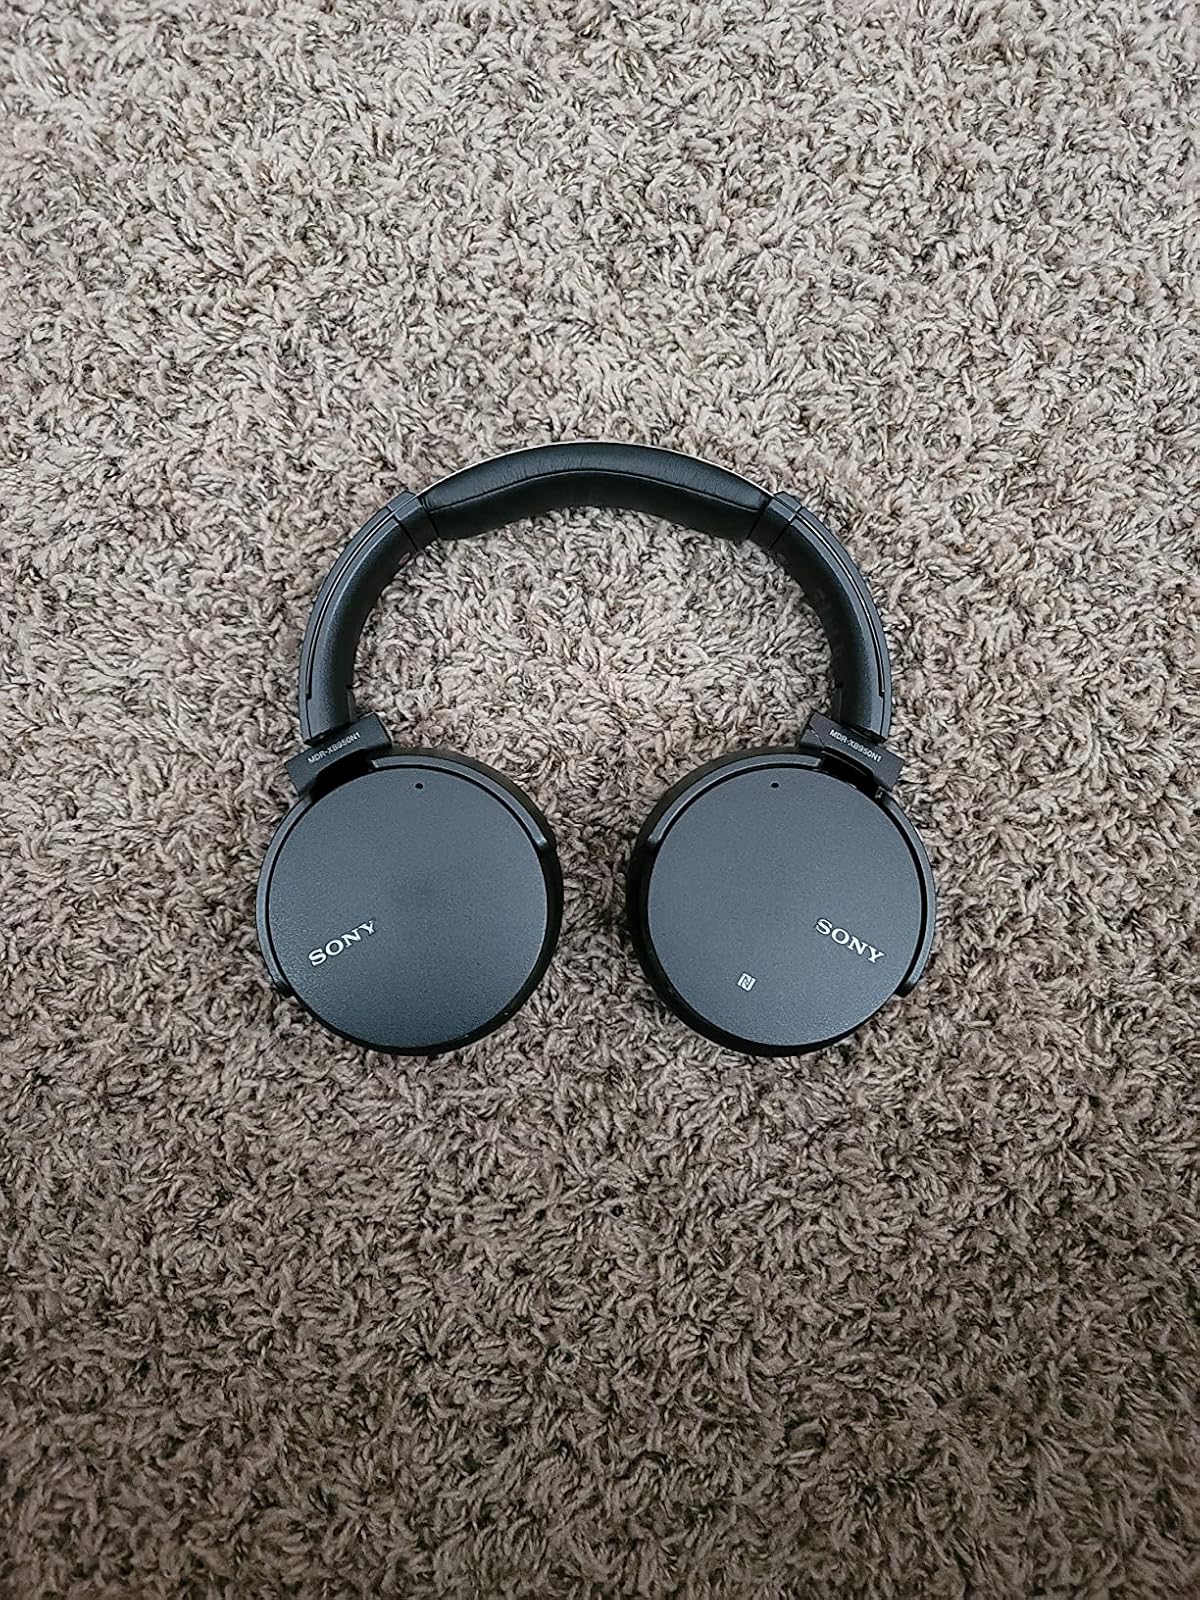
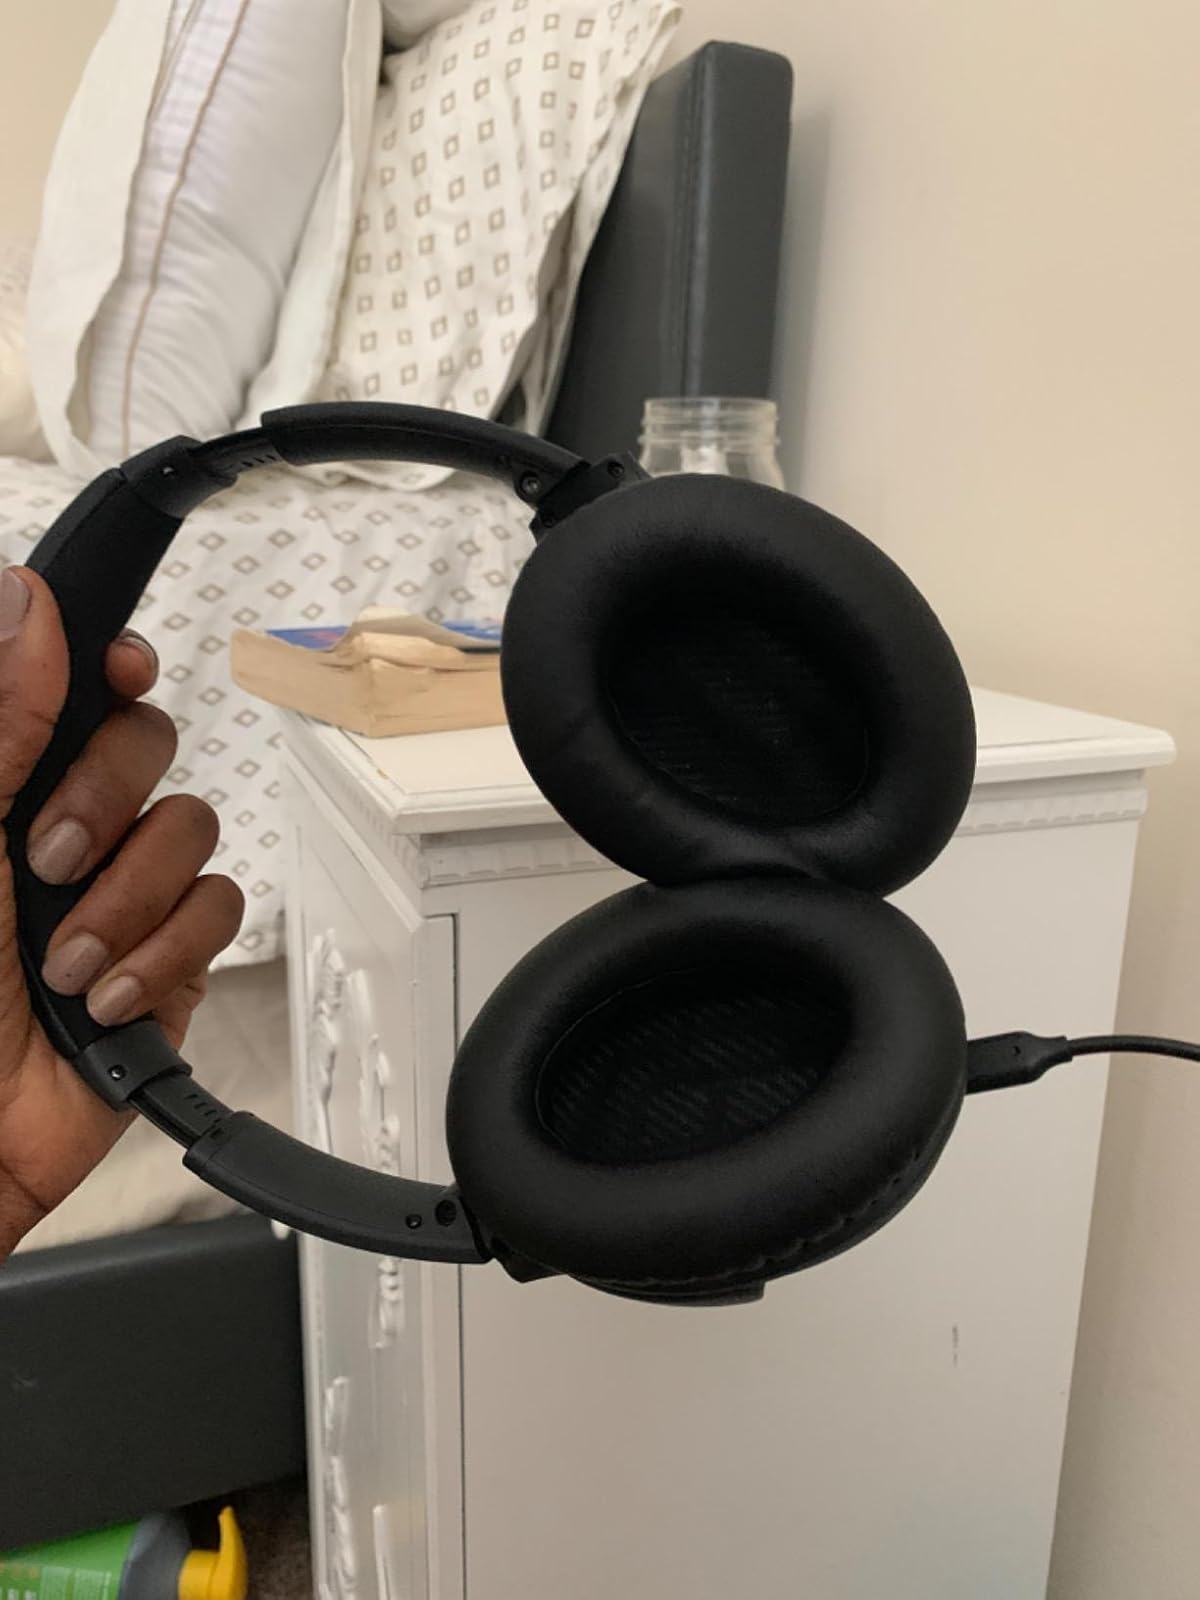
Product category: headphones
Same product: no